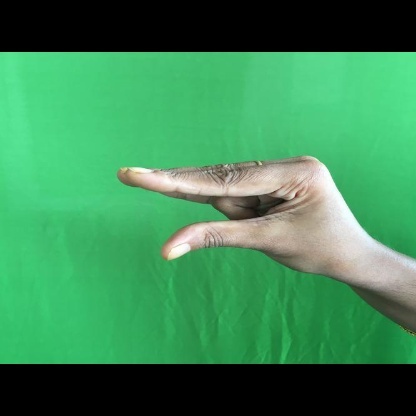
Mudra: Kangulam